Terrorism in Pakistan

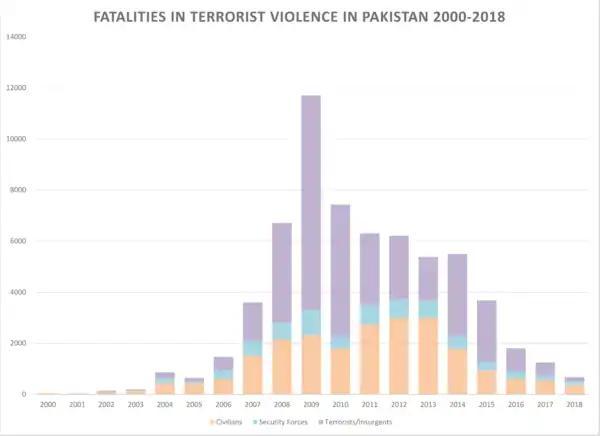
Fatalities in terrorist violence in Pakistan, (2000–present)

According to a report by Brown University's Watson Institute for International and Public Affairs, 23,372 Pakistani civilians and 8,832 Pakistani security personnel were killed in the War on Terrorism. Moreover, according to the Government of Pakistan, the direct and indirect economic costs of terrorism from 2000 to 2010 total $68 billion. In 2018, Pakistani newspaper Dawn News reported that the Pakistani economy suffered a total loss of $126.79 billion since 2001 due to the War on Terror.